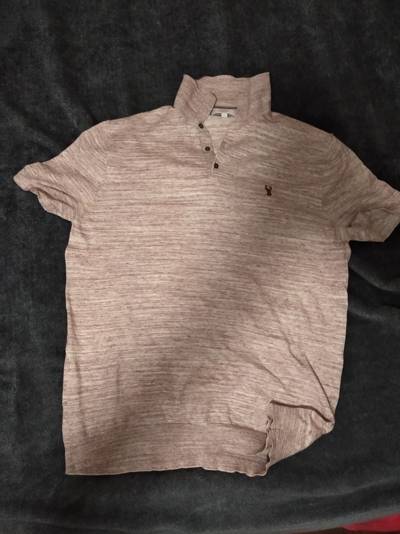
Waste category: clothes